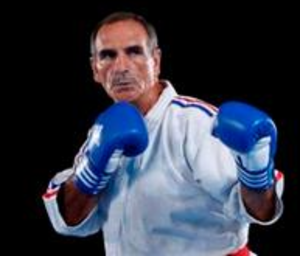
Dominique VALERA en position de garde
Le full-contact est un sport de combat appartenant aux formes de boxes pieds-poings nées aux États-Unis dans les années 1960 et 1970 et surnommé dans ce pays « kick-boxing ».